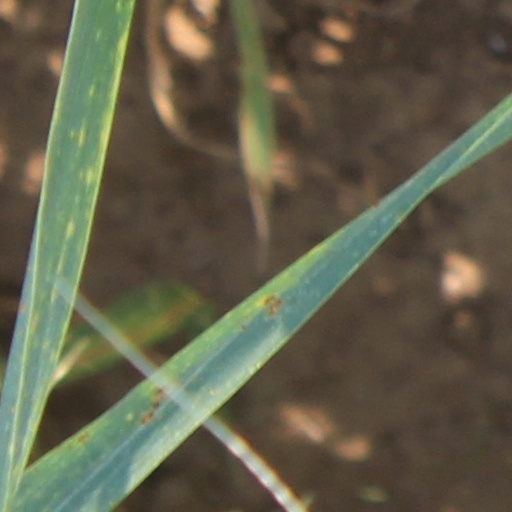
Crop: wheat